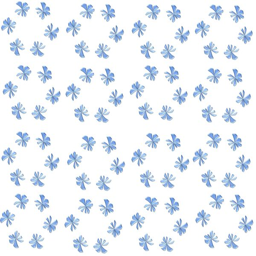
spring flowers background : spring flowers in an old fashioned pattern on a plain background .